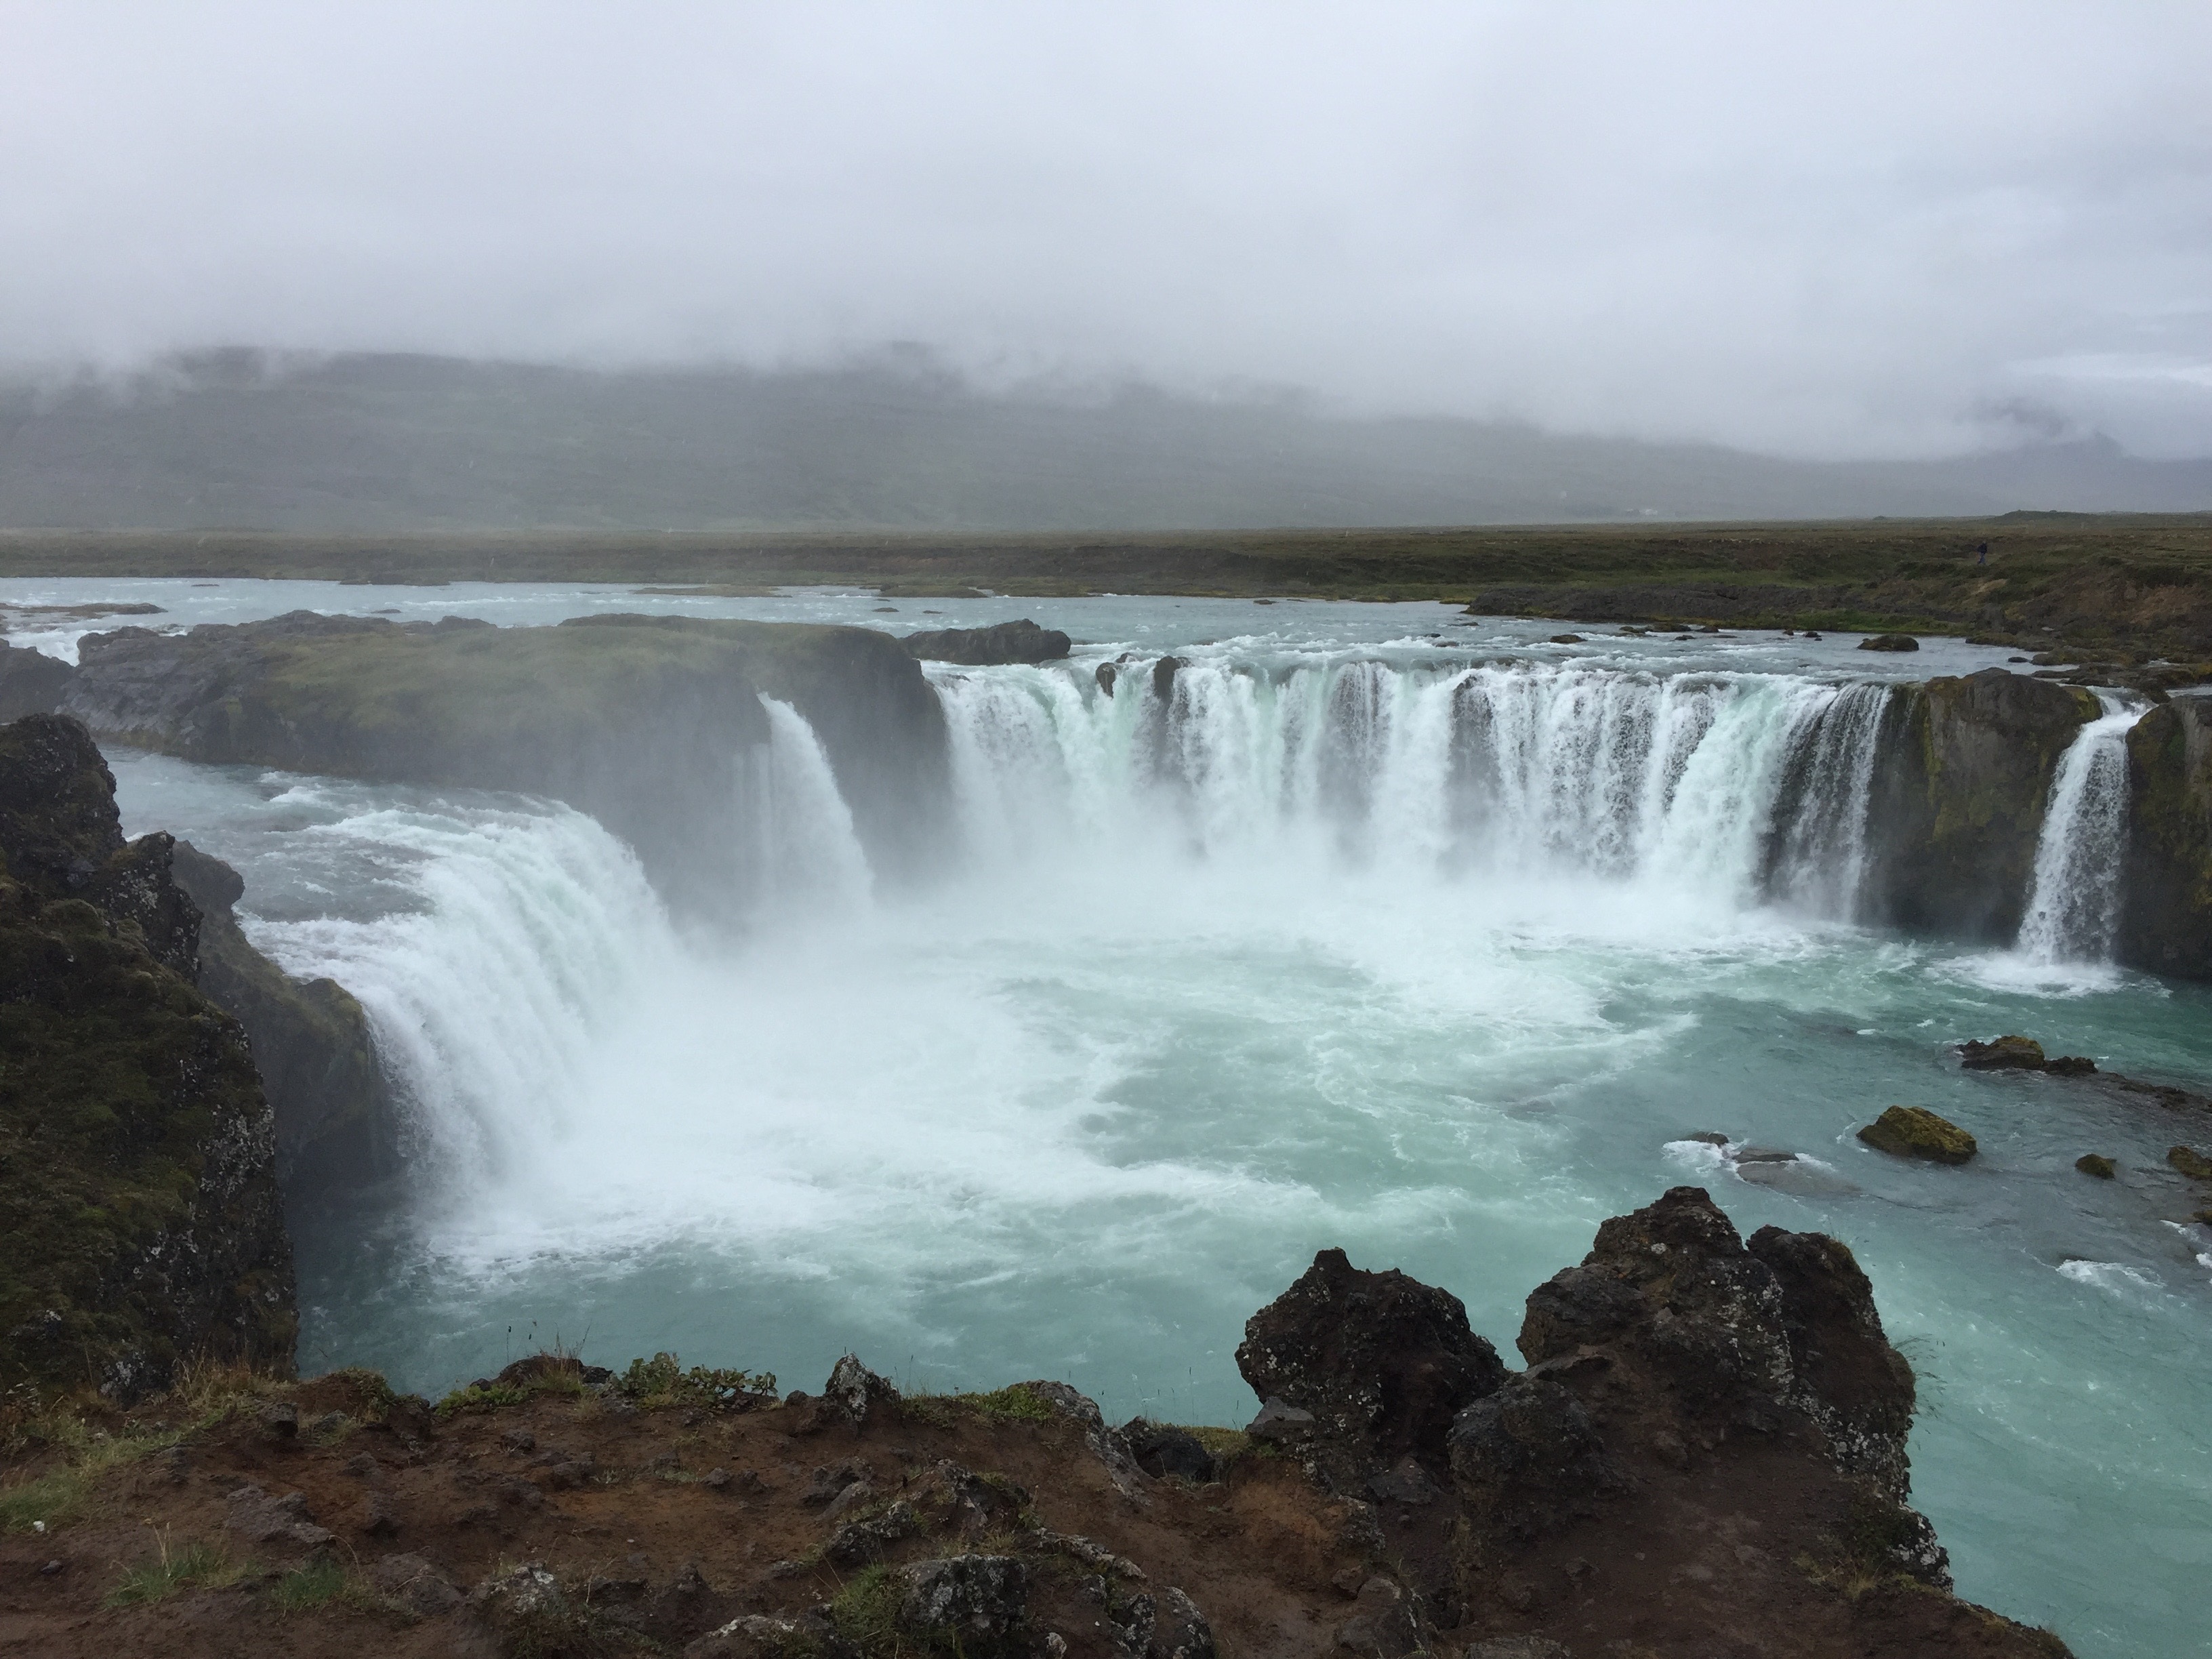
landscape, sea, water, waterfall, wave, rapid, iceland, body of water, wasserfall, water feature, atmospheric phenomenon, wind wave, go afoss, waterfall of the gods